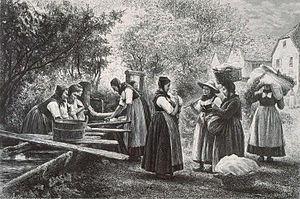
Une lessive à Metzeral. Bibliothèque nationale et universitaire de Strasbourg
Une lavandière désigne toute femme qui lavait autrefois le linge essentiellement avec des cendres et de l'eau chaude, puis à la main ou au battoir, dans un cours d'eau ou un lavoir. Une lavandière peut donc représenter aussi bien une ménagère active, maîtresse de maison ou employée préposée au service de nettoyage du linge de toutes sortes, qu'une femme exerçant cette profession, reconnue unanimement pour sa dureté, à plein ou mi-temps. Lavandière est un terme provençal et du pourtour méditerranéen, et a été plus largement utilisé pour désigner toute femme lavant le linge au lavoir grâce à la chanson Les Lavandières du Portugal à la fin des années 1950.
Frédéric-Théodore Lix, né à Strasbourg le 18 décembre 1830, mort à Paris le 23 février 1897, est un peintre, illustrateur et lithographe français.